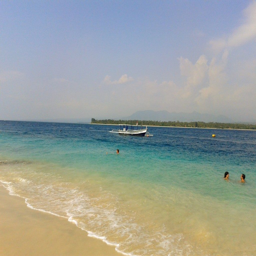
images of the beach at island